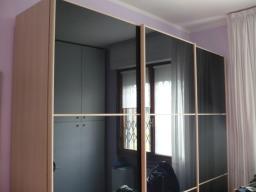
Label: Background_without_leaves